Kingsborough Battery

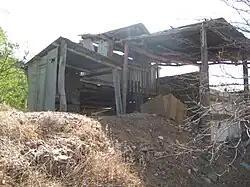
Kingsborough Battery, 2009

Kingsborough Battery is a heritage-listed mining building off the former East Street (now Thornborough-Kingsborough Road), Kingsborough, Thornborough, Shire of Mareeba, Queensland, Australia. It was built from to 1990s. It was added to the Queensland Heritage Register on 21 October 1992.